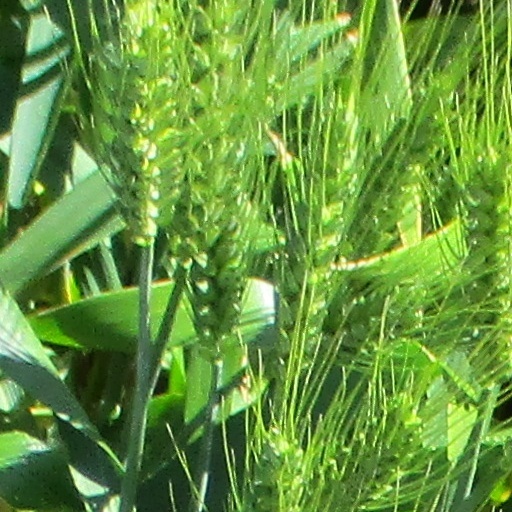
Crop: wheat